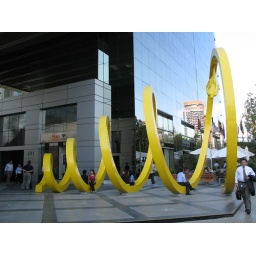
spotted in front of the Santiago World Trade Center. coolness. people sit on it eating lunch.